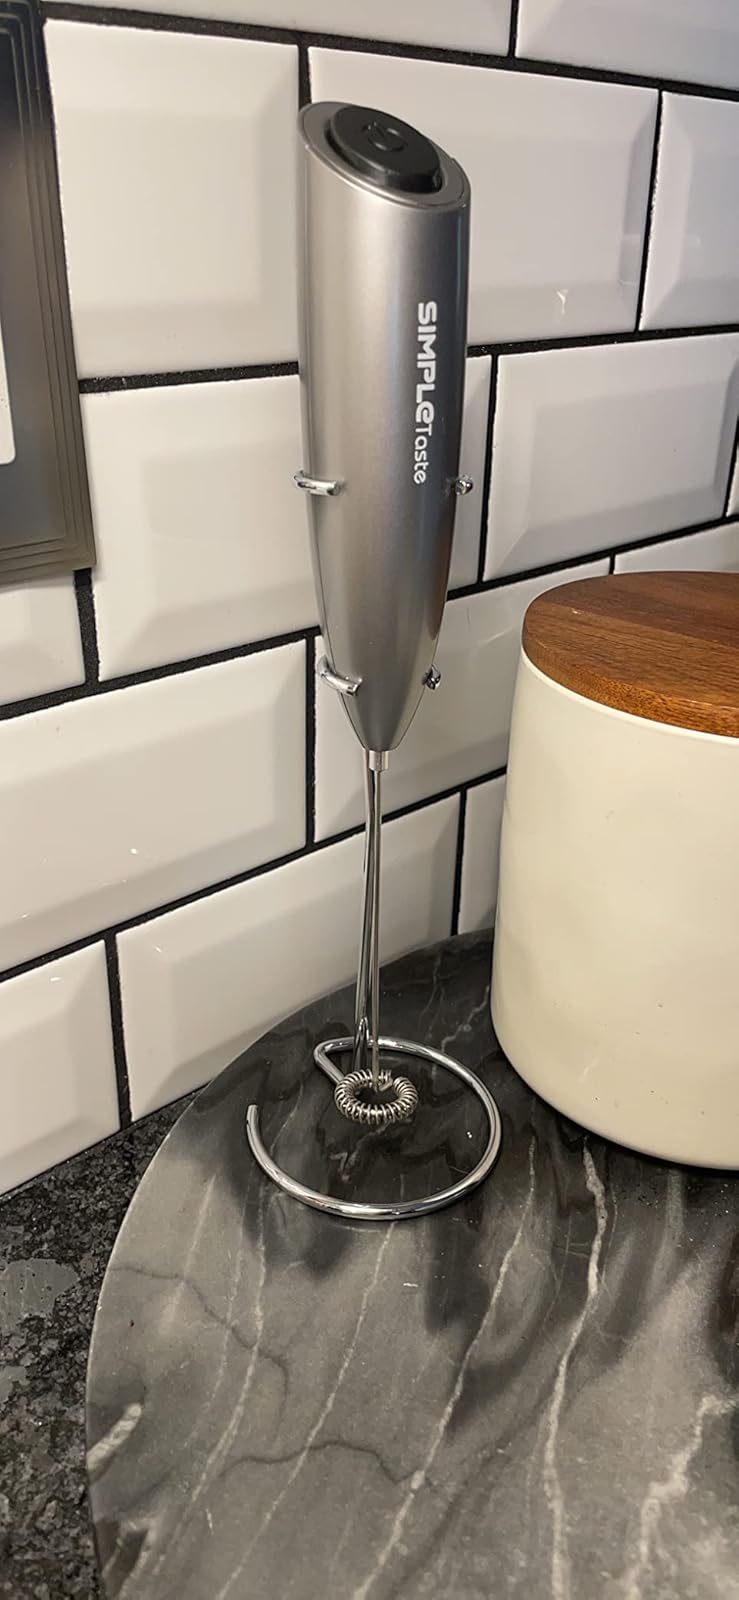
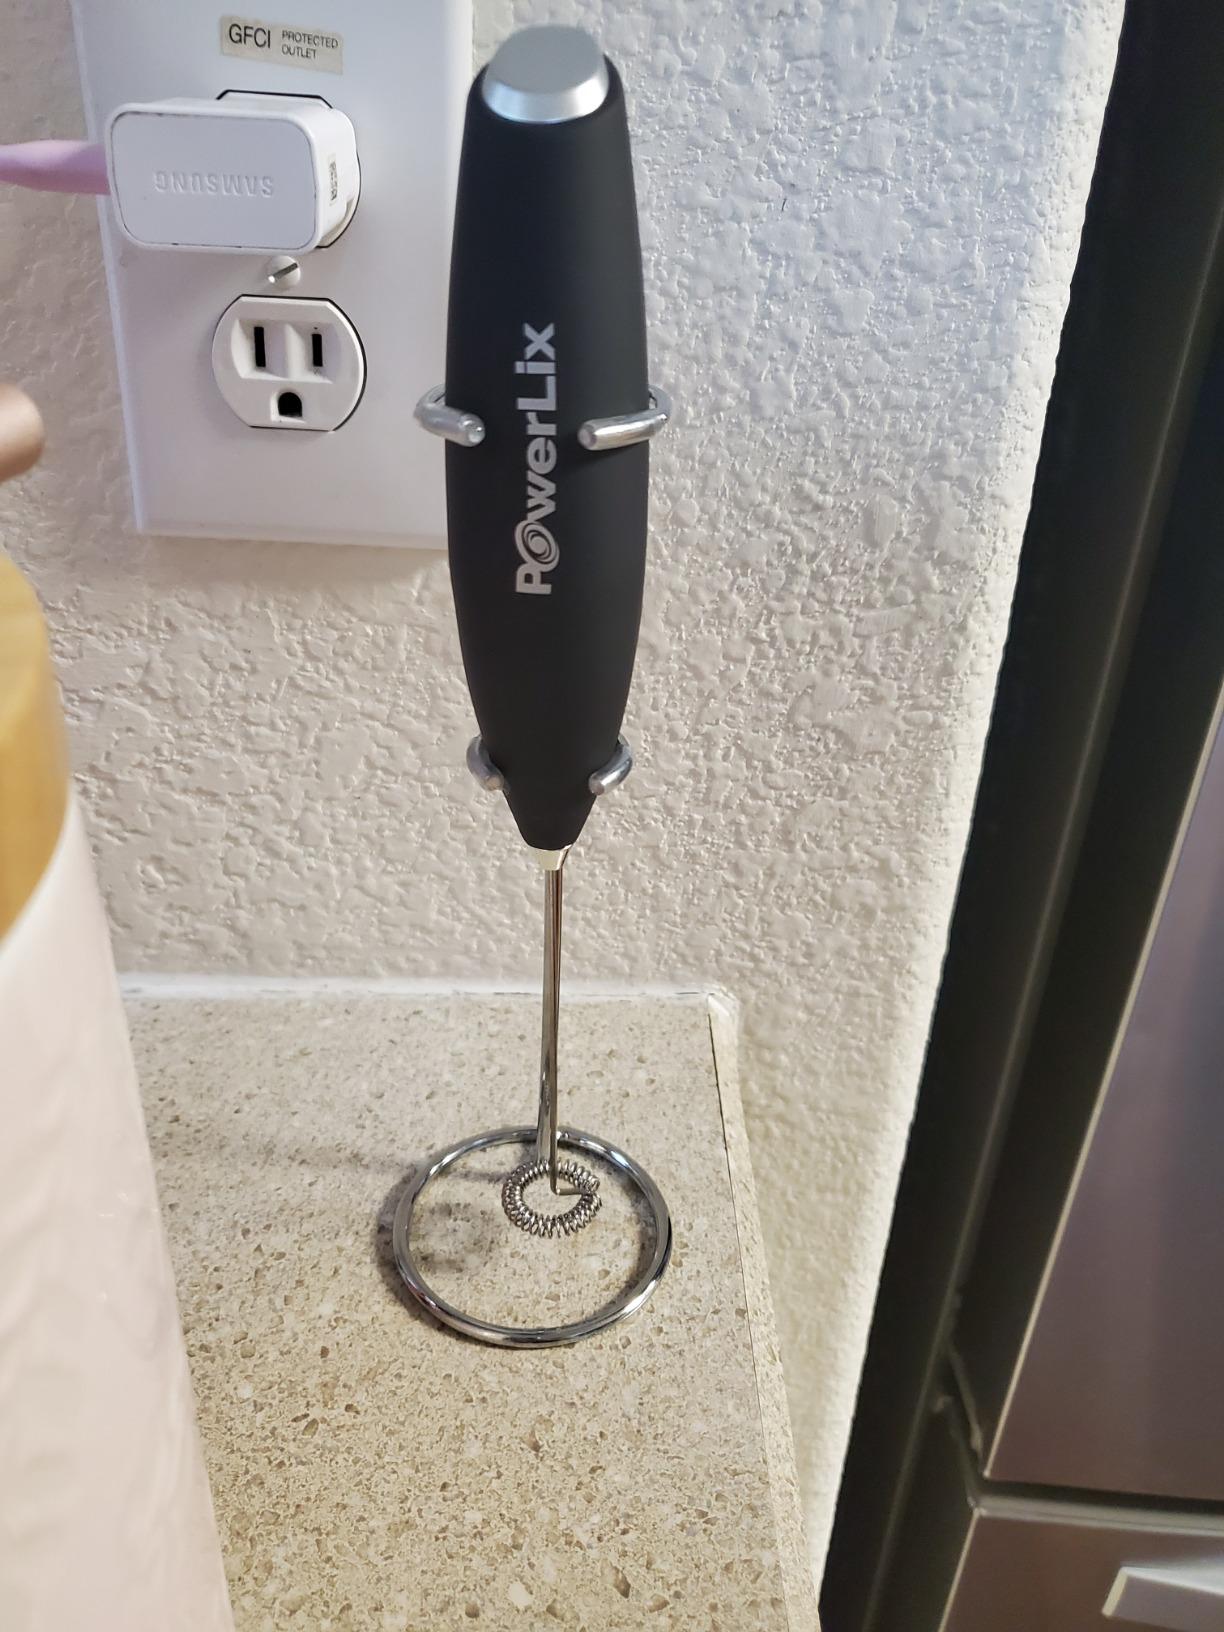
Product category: items_mixer
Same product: no